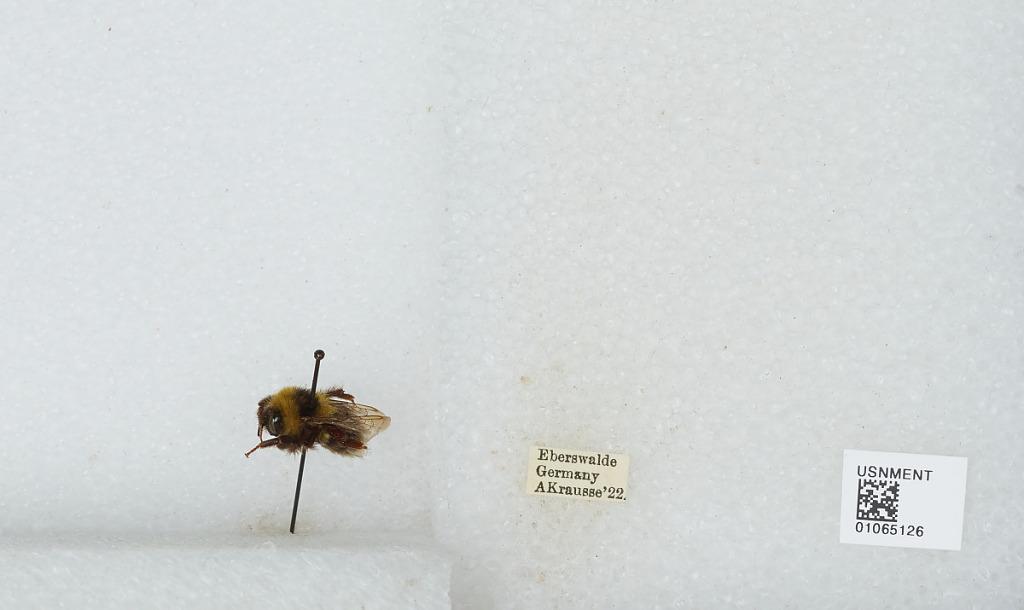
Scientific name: Bombus sp.
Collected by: A. Krausse
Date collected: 1922--
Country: Germany
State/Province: Brandenburg
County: Barnim
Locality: Eberswalde
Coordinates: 52.8356, 13.8182